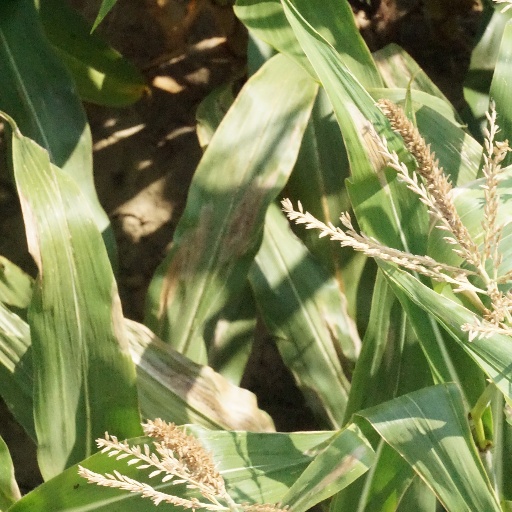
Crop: maize; corn